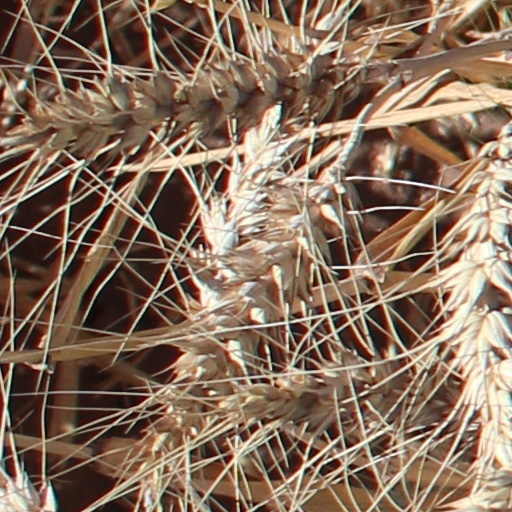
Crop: wheat